Malaysia Airlines Flight 370

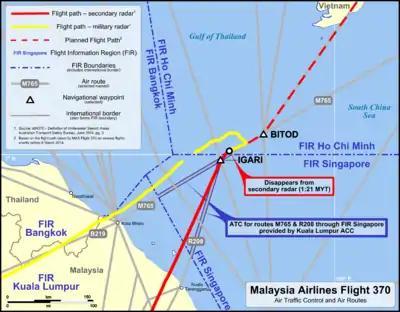
Background is mostly water (blue), at the boundary of the South China Sea and Gulf of Thailand with the extreme southern tip of Vietnam in the upper right and a part of the Malay Peninsula at the Malaysia-Thailand border in the bottom left corner. Numerous air routes and a few waypoints are displayed, with some labelled, and the flight path of Flight 370 is shown in bright red. The boundaries of flight information regions are shown. The flight path goes from the bottom, just left of centre going north near air route R208, crossing from FIR Kuala Lumpur into FIR Singapore, but there is a note that air traffic control along R208 through FIR Singapore is provided by Kuala Lumpur ACC. A label notes where Flight 370 disappeared from primary radar just before turning slightly to the right at waypoint IGARI, which is along the boundary between FIR Singapore and FIR Ho Chi Minh, and the aircraft begins to follow route M765 towards waypoint BITOD. About halfway between IGARI and BITOD, Flight 370 makes sharp turn about 100° to the left, now heading northwest, and travels a short distance before making another left turn and heads southwest, crossing back over land near the Malaysia-Thailand border and flies close to air route B219.

At 01:38 MYT, Ho Chi Minh Area Control Centre (ACC) contacted Kuala Lumpur Area Control Centre to query the whereabouts of Flight 370 and informed Kuala Lumpur that ACC had not established verbal communication with Flight 370, which was last detected by radar at waypoint BITOD. The two centres exchanged four more calls during the next 20 minutes with no new information.